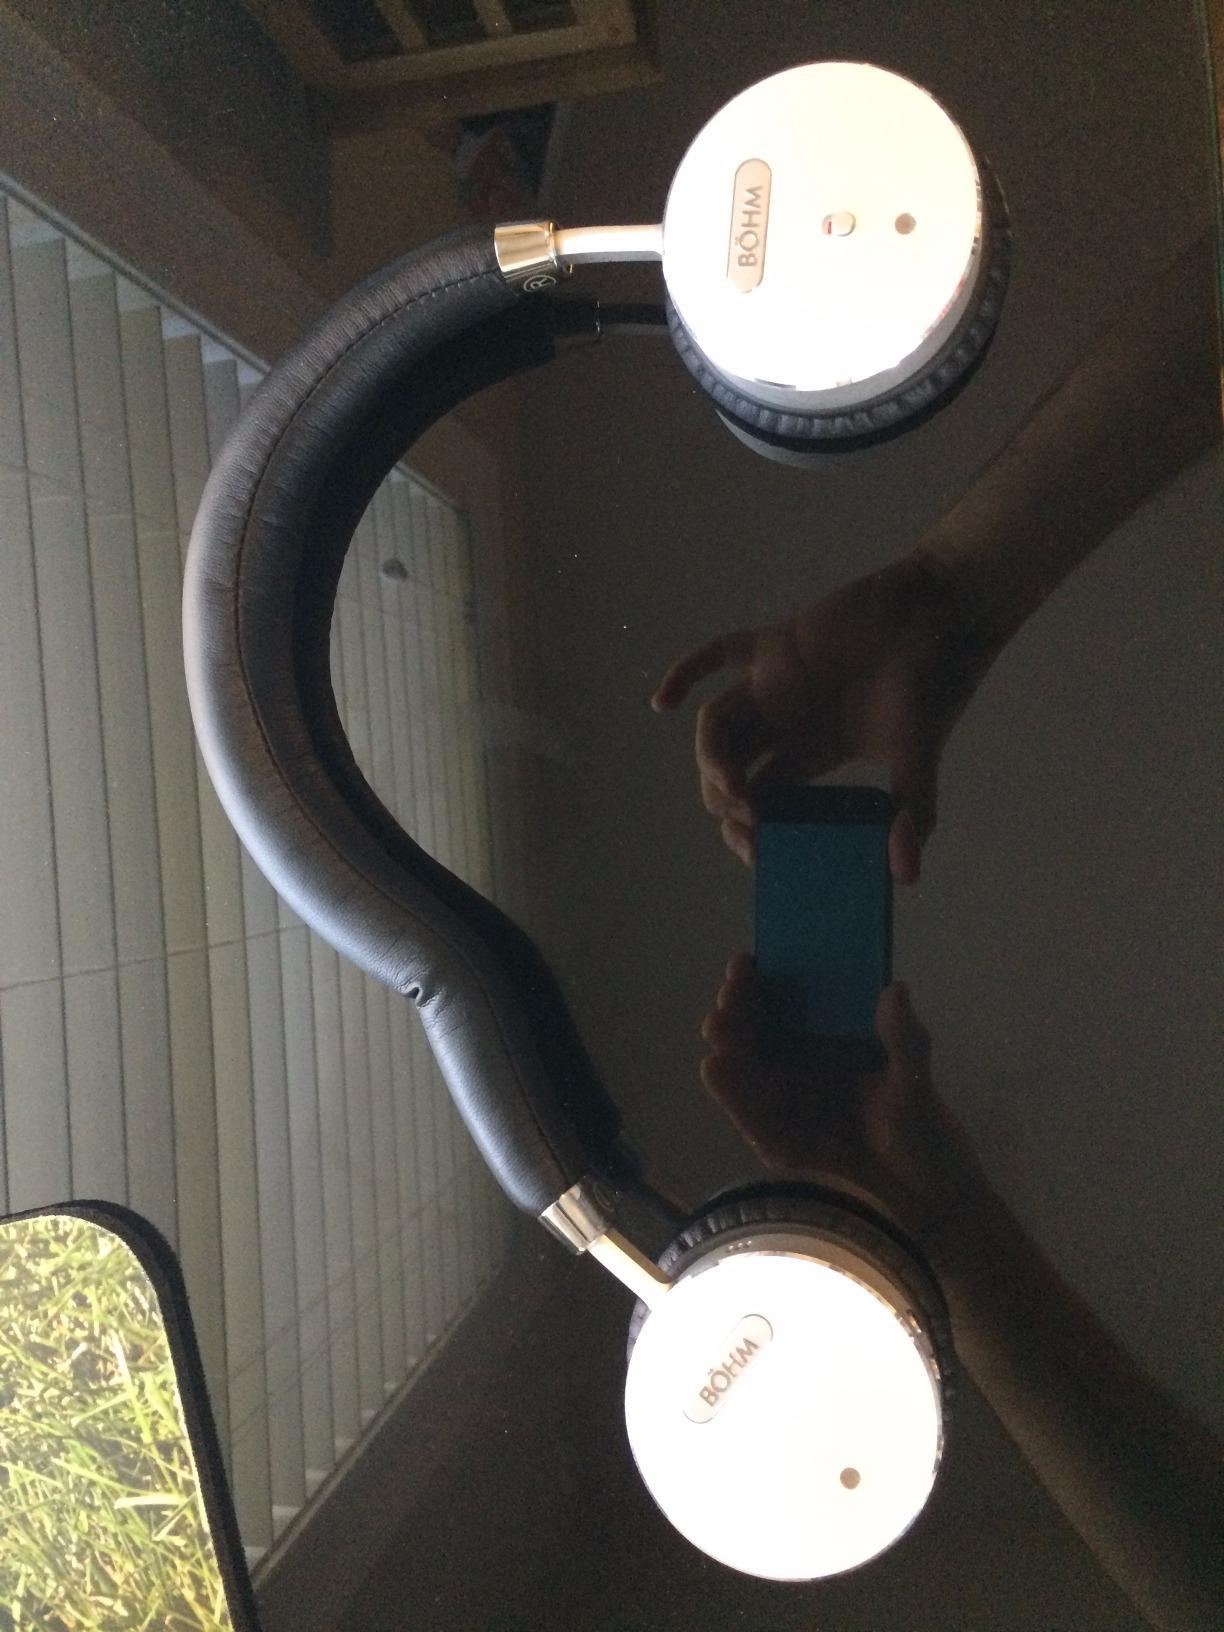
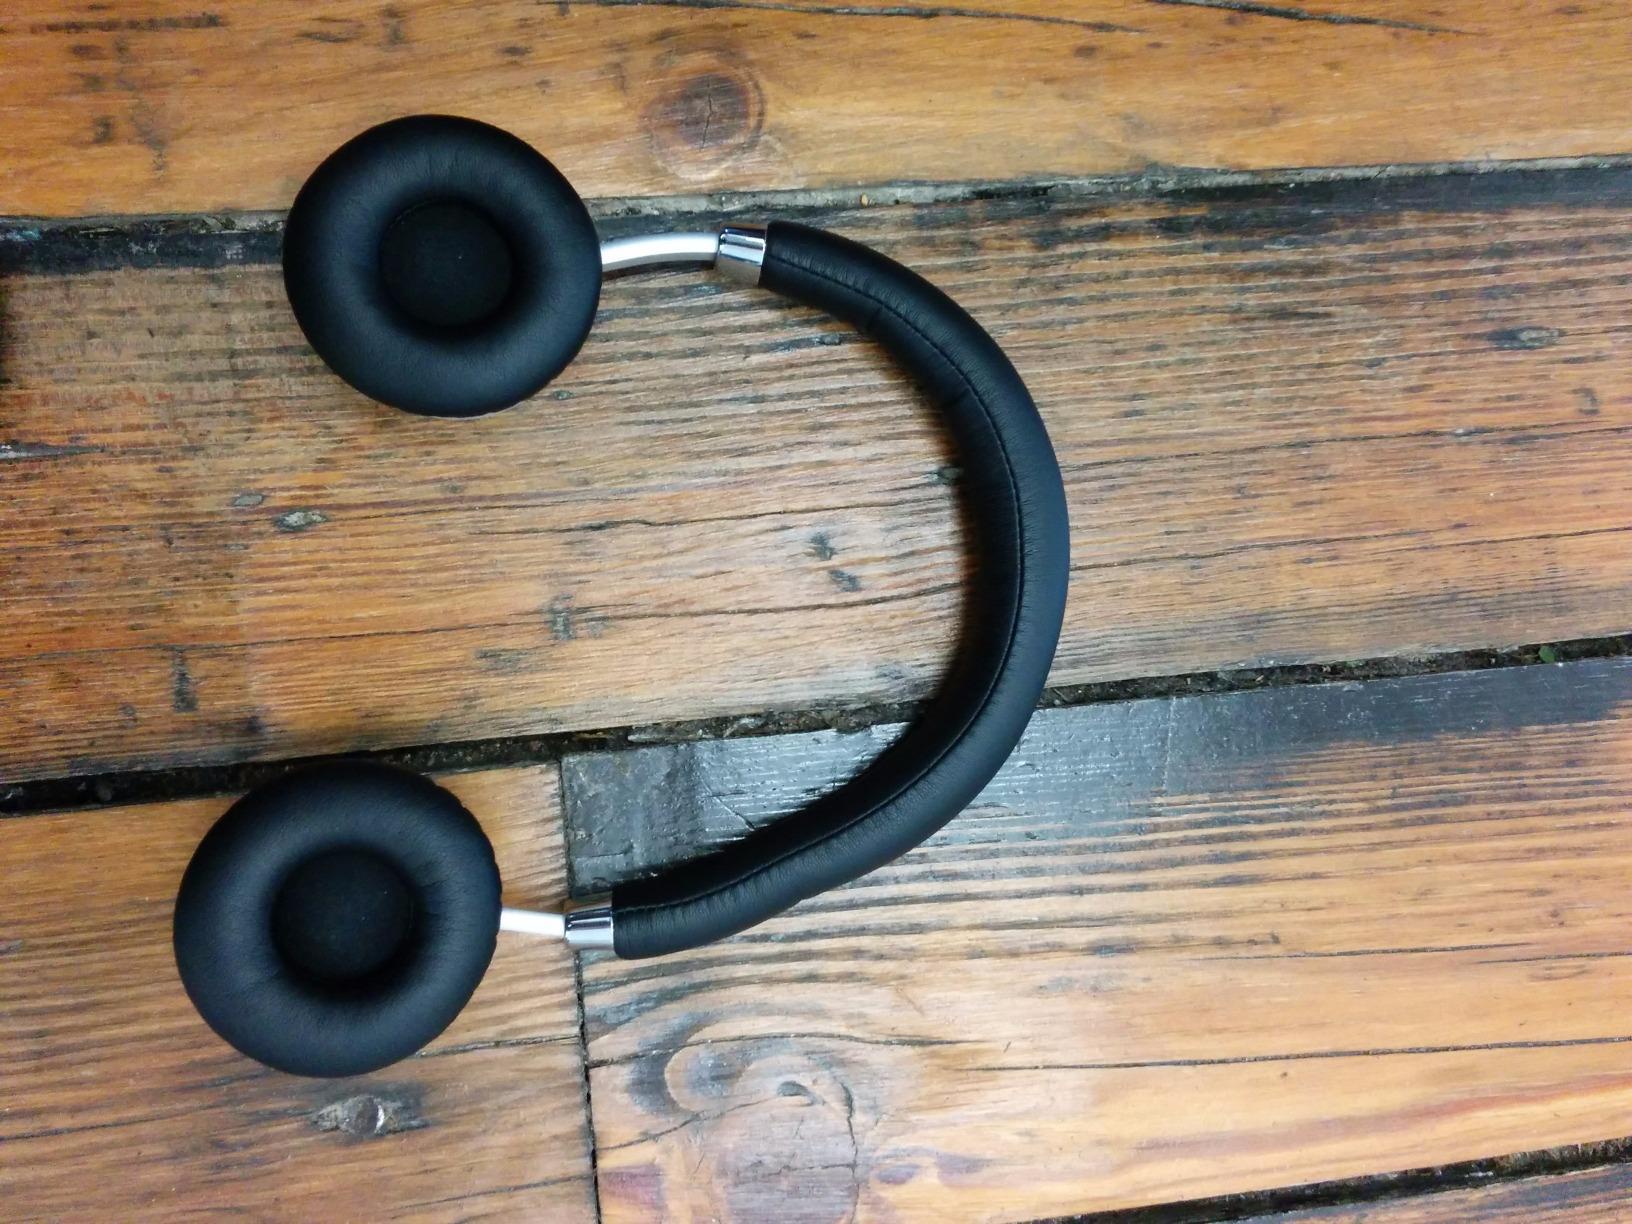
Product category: headphones
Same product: yes